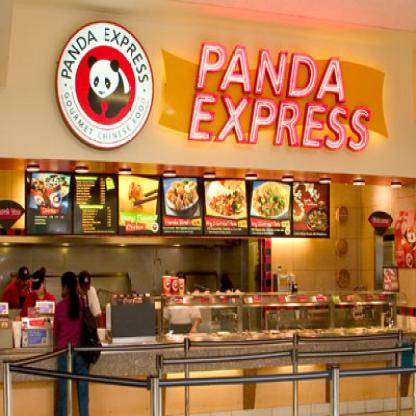
Scene: Indoor